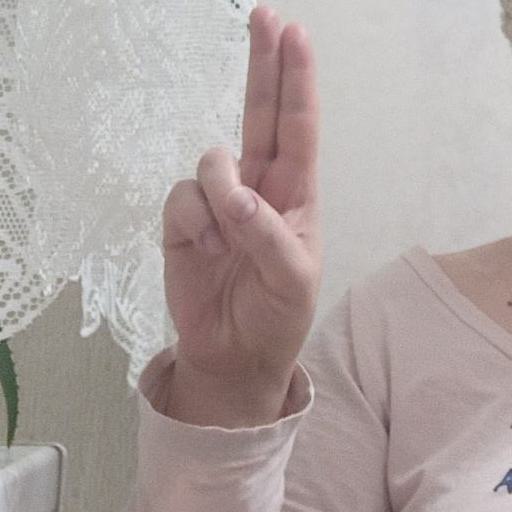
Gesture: two_up